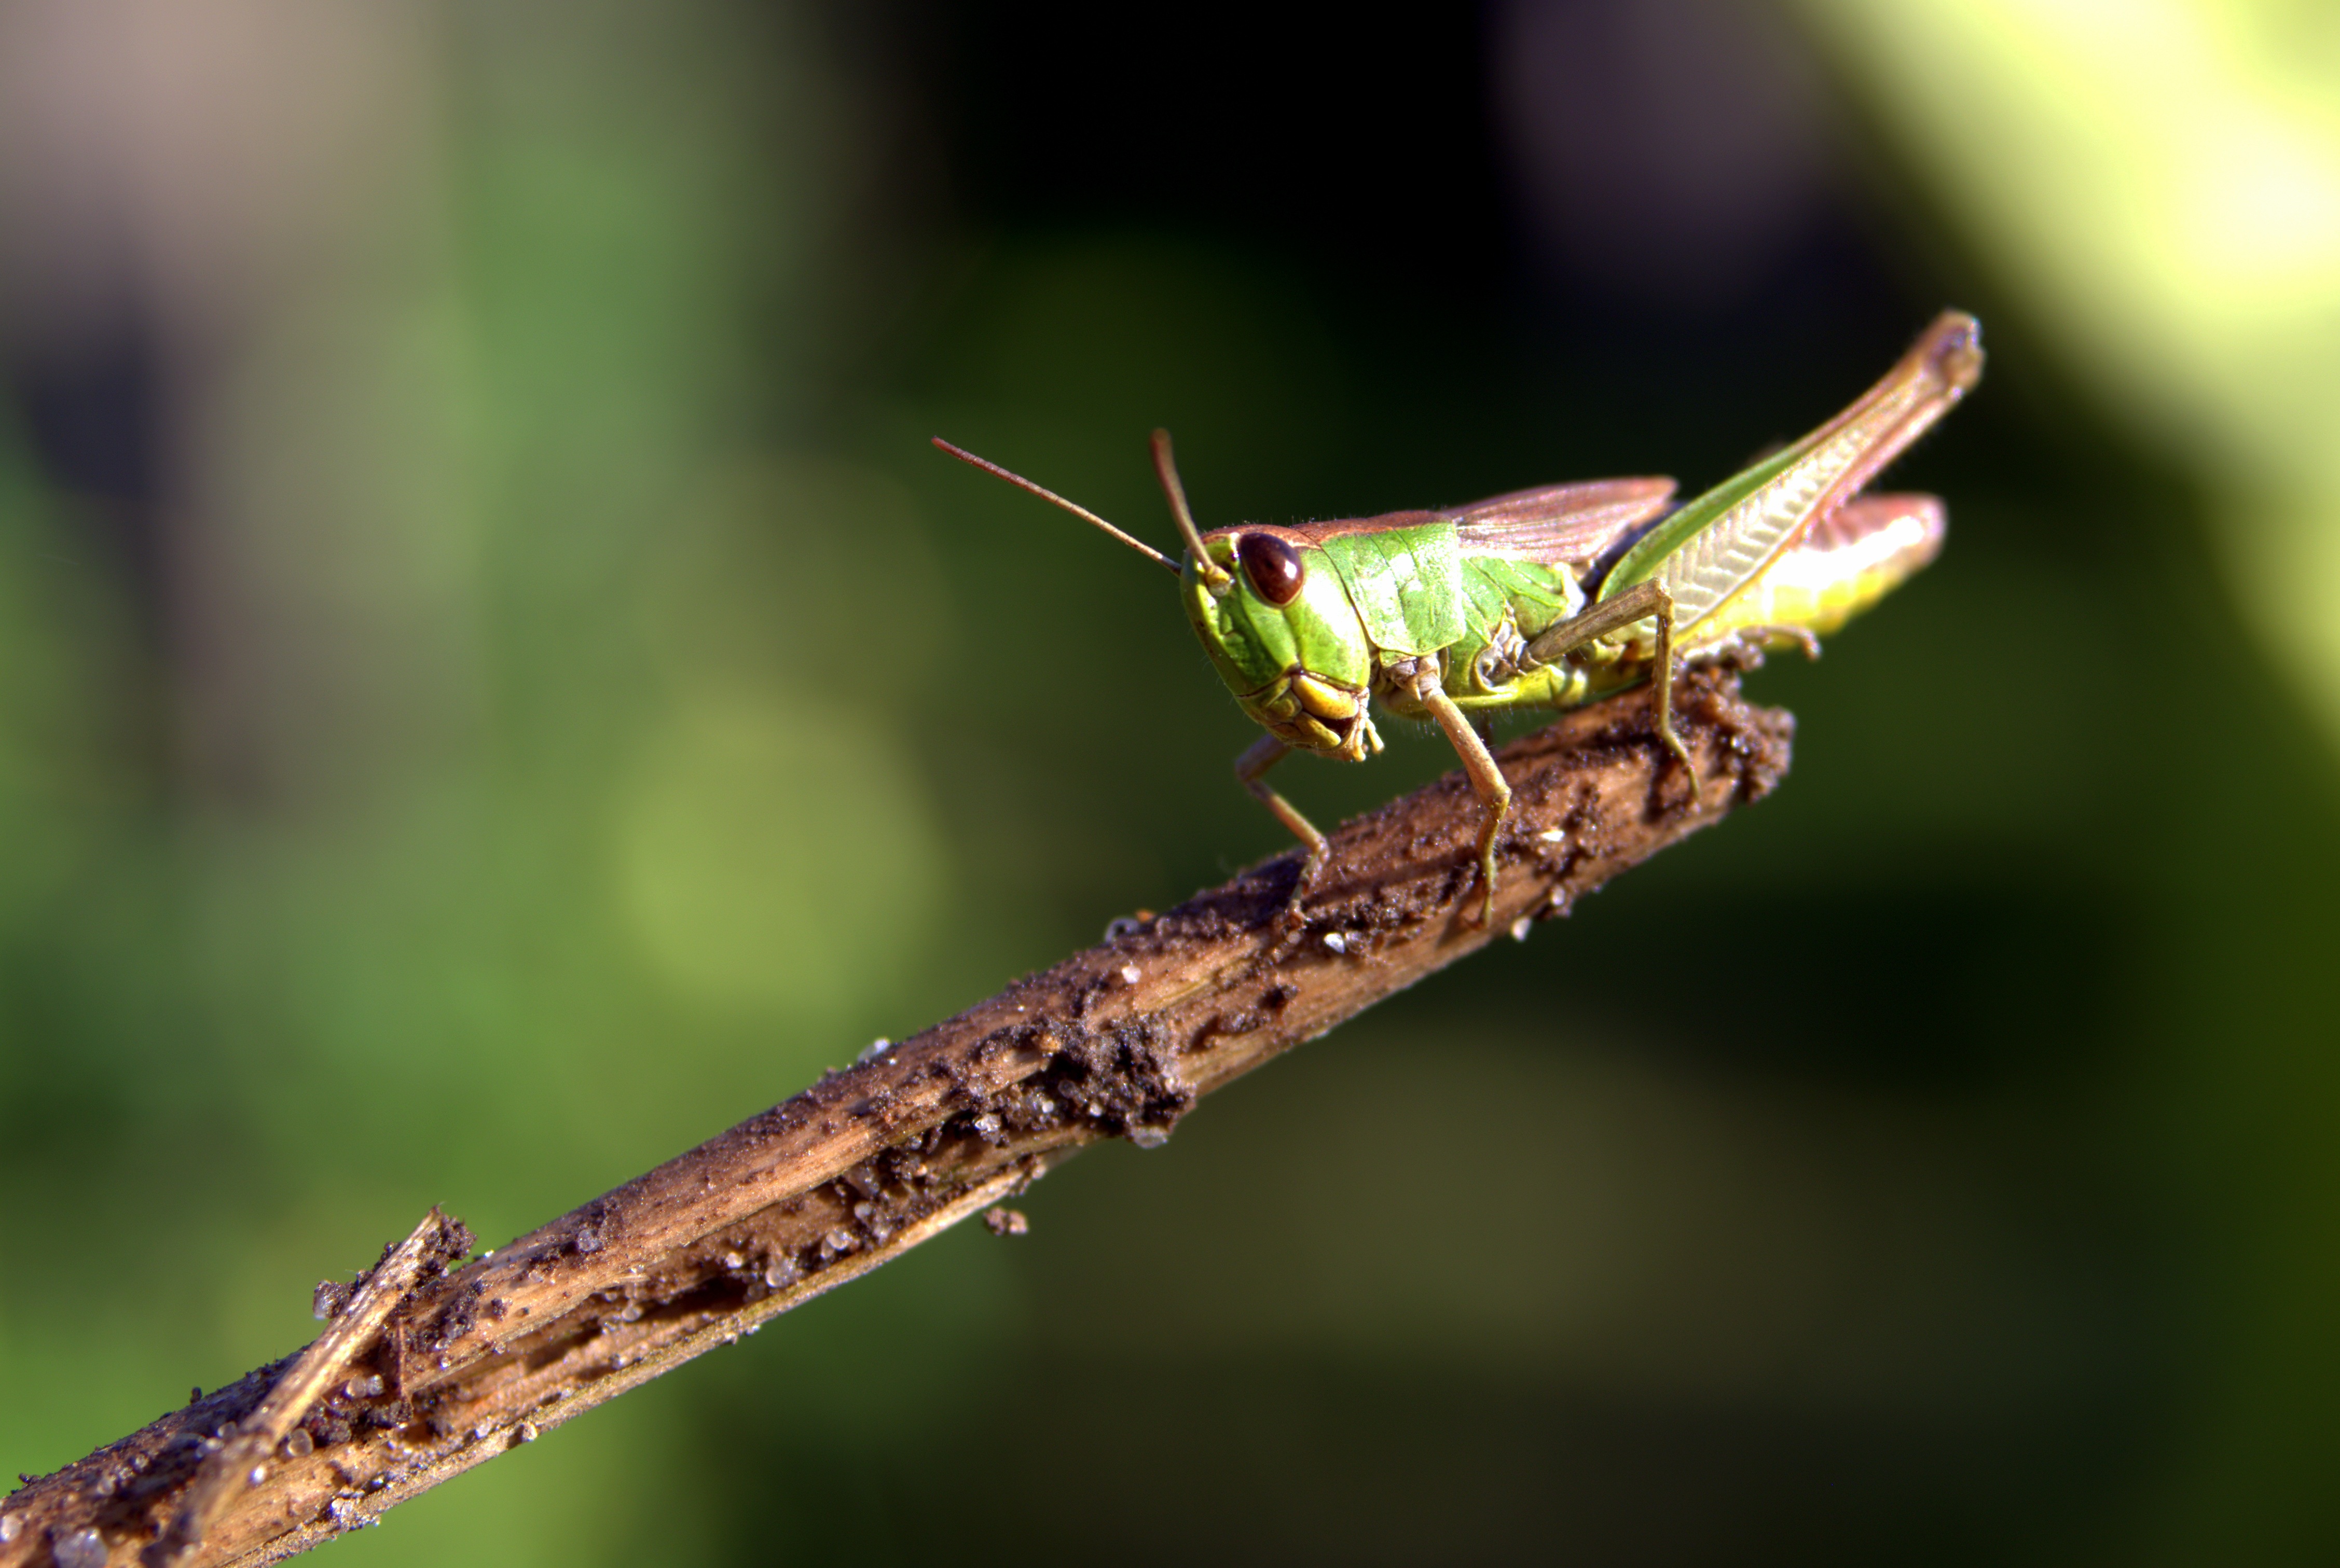
nature, branch, photography, leaf, green, insect, macro, closeup, fauna, invertebrate, cricket, close up, damselfly, grasshopper, locust, antennae, macro photography, arthropod, big eyes, meadow grass, konik, bulging, plant stem, net winged insects, cricket like insect